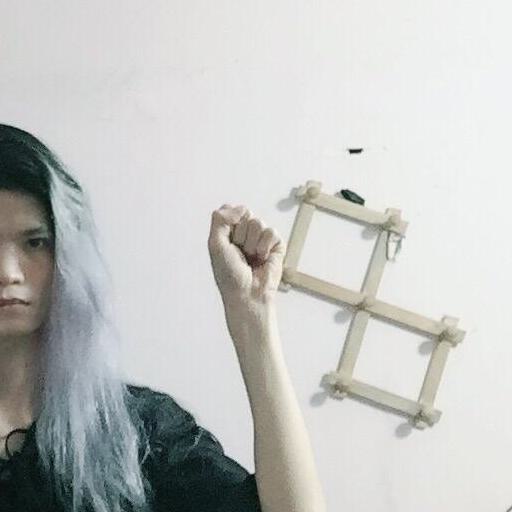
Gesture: fist